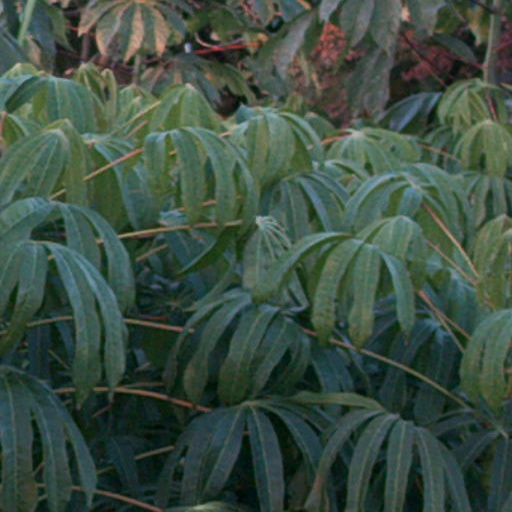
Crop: cassava